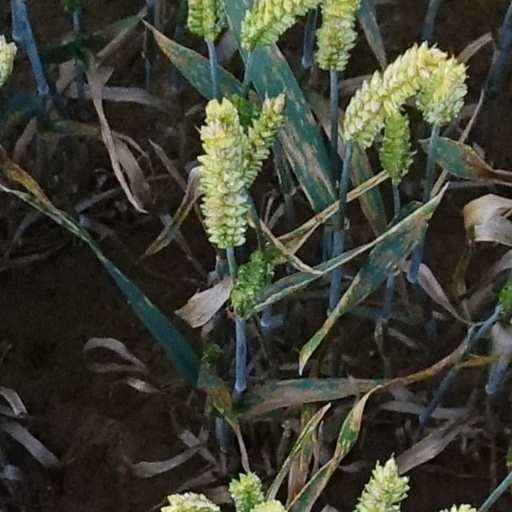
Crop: wheat